Ramond–Ramond field

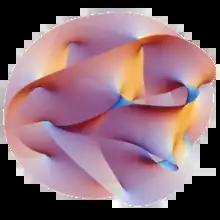

In theoretical physics, Ramond–Ramond fields are differential form fields in the 10-dimensional spacetime of type II supergravity theories, which are the classical limits of type II string theory. The ranks of the fields depend on which type II theory is considered. As Joseph Polchinski argued in 1995, D-branes are the charged objects that act as sources for these fields, according to the rules of p-form electrodynamics. It has been conjectured that quantum RR fields are not differential forms, but instead are classified by twisted K-theory.